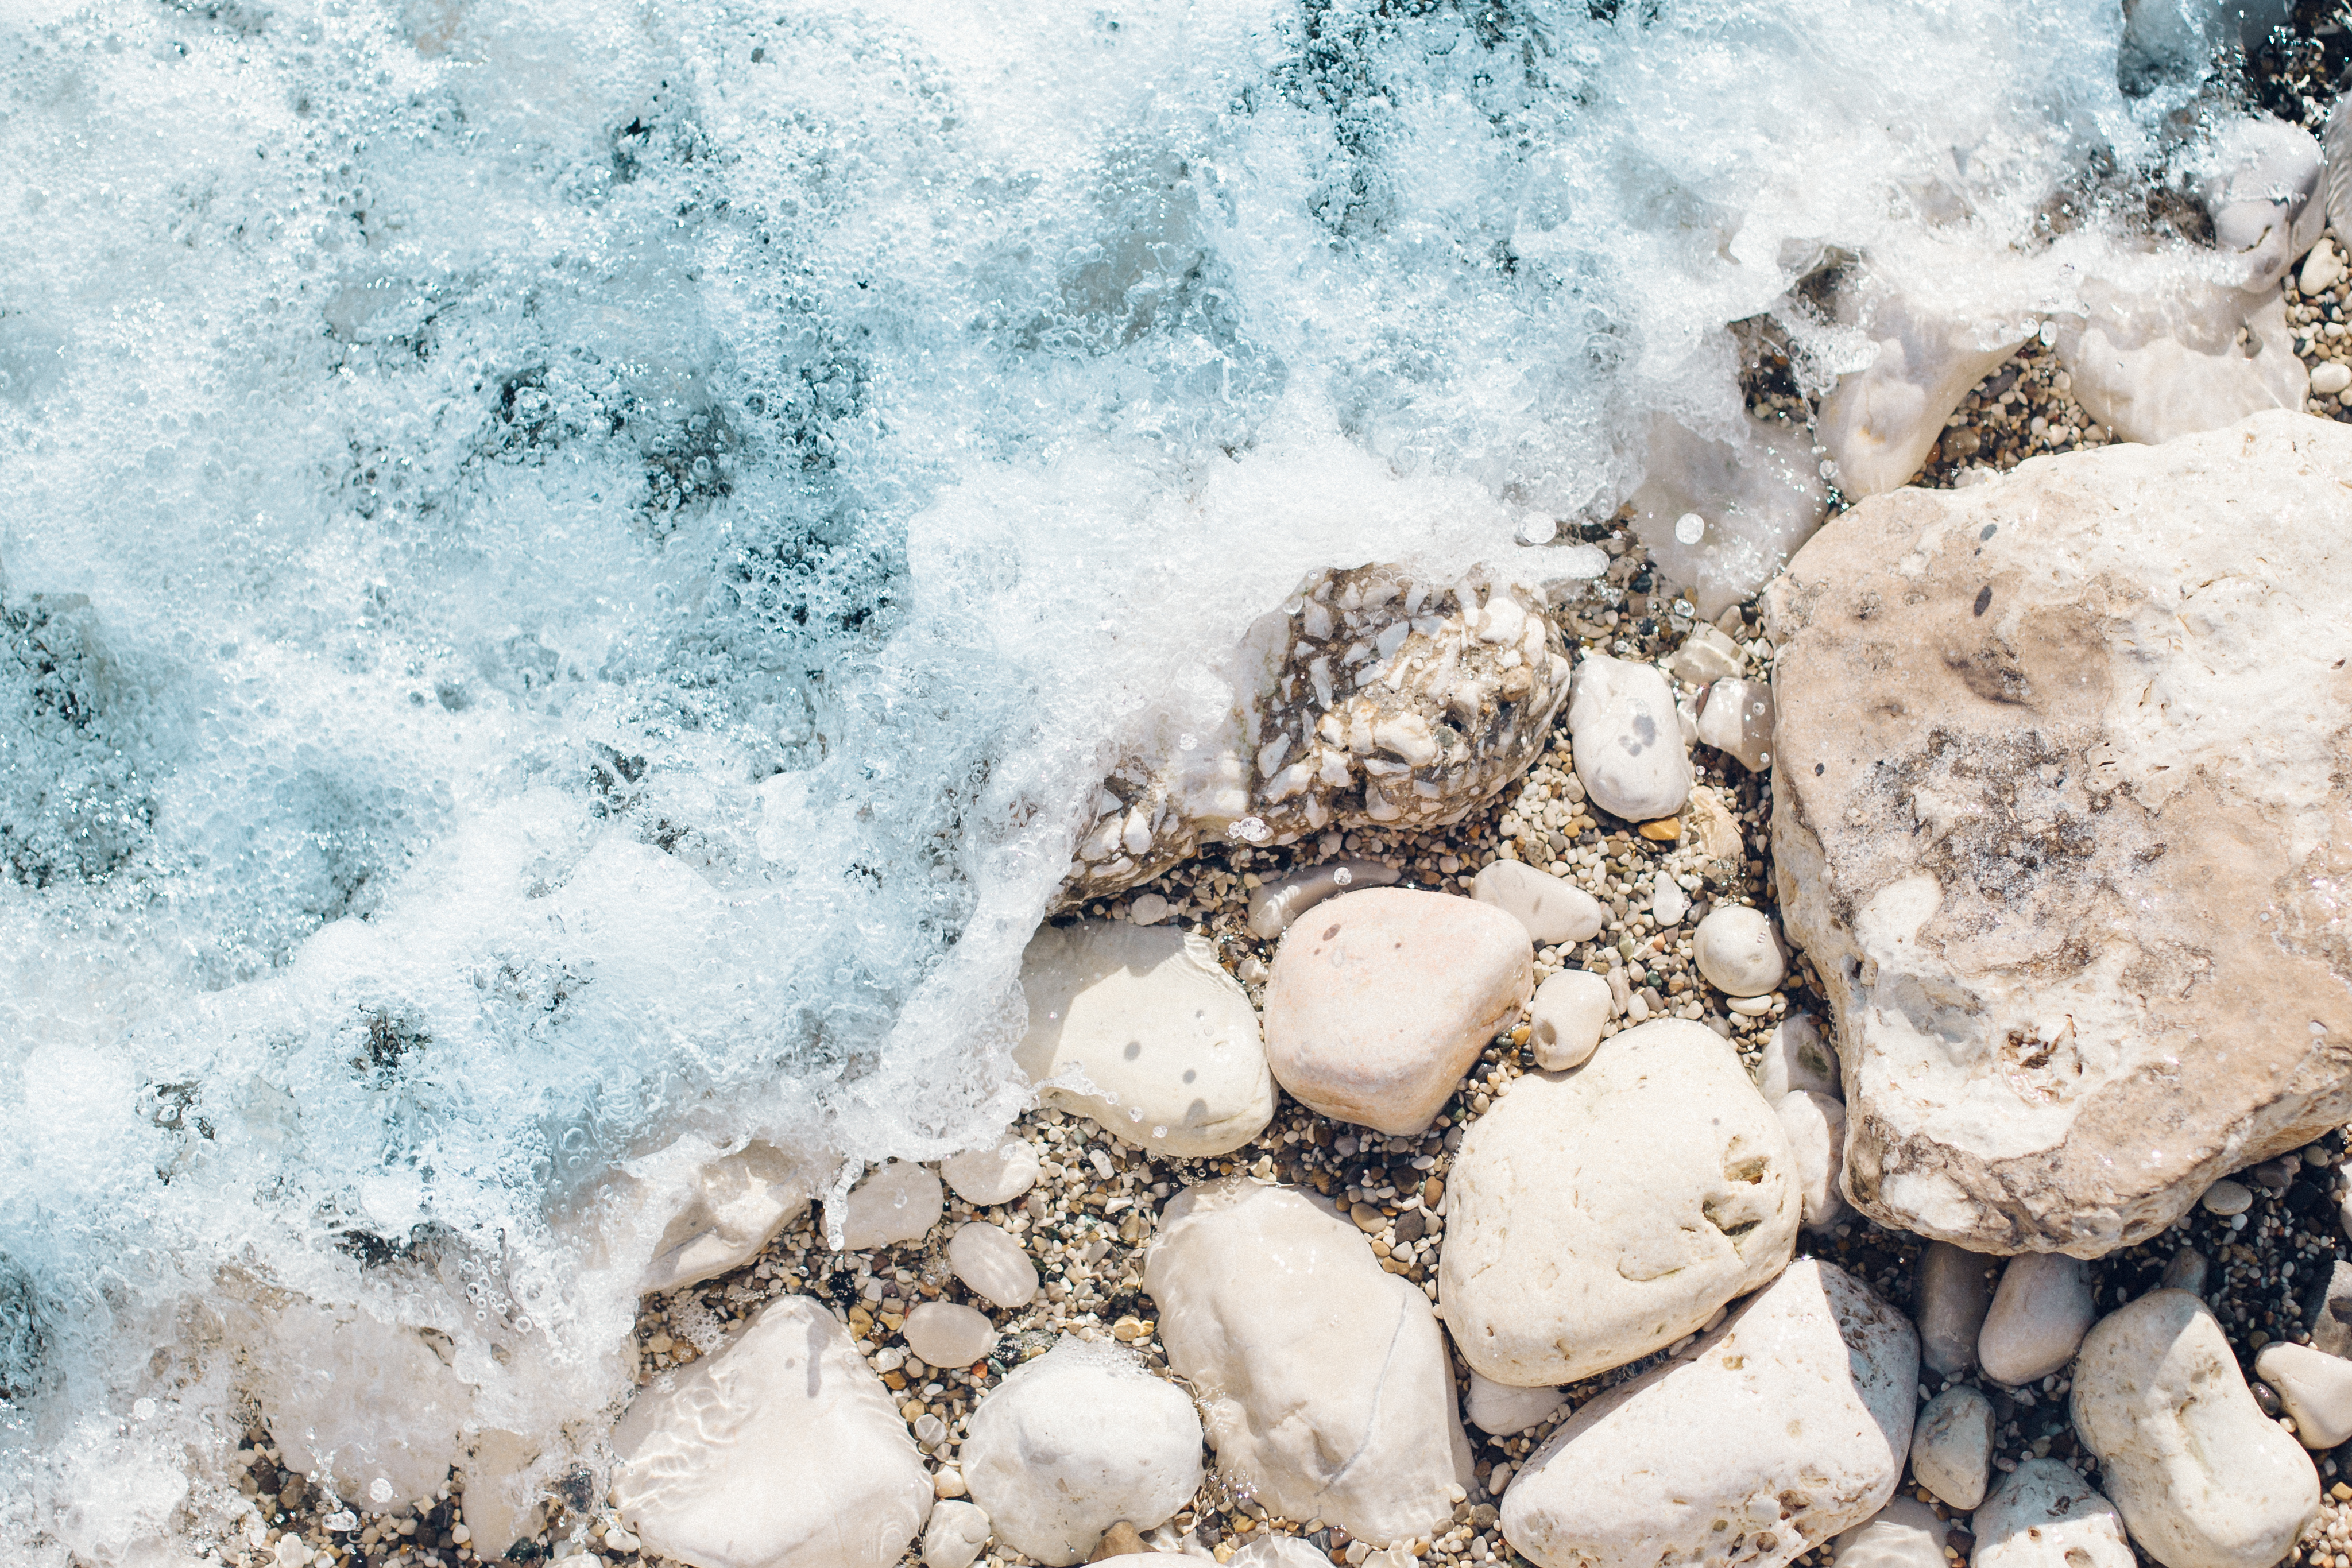
beach, sea, water, nature, rock, ocean, winter, shore, wave, splash, material, rocks, stones